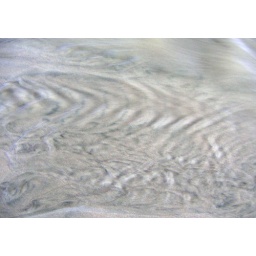
neat patterns in a little river at the beach